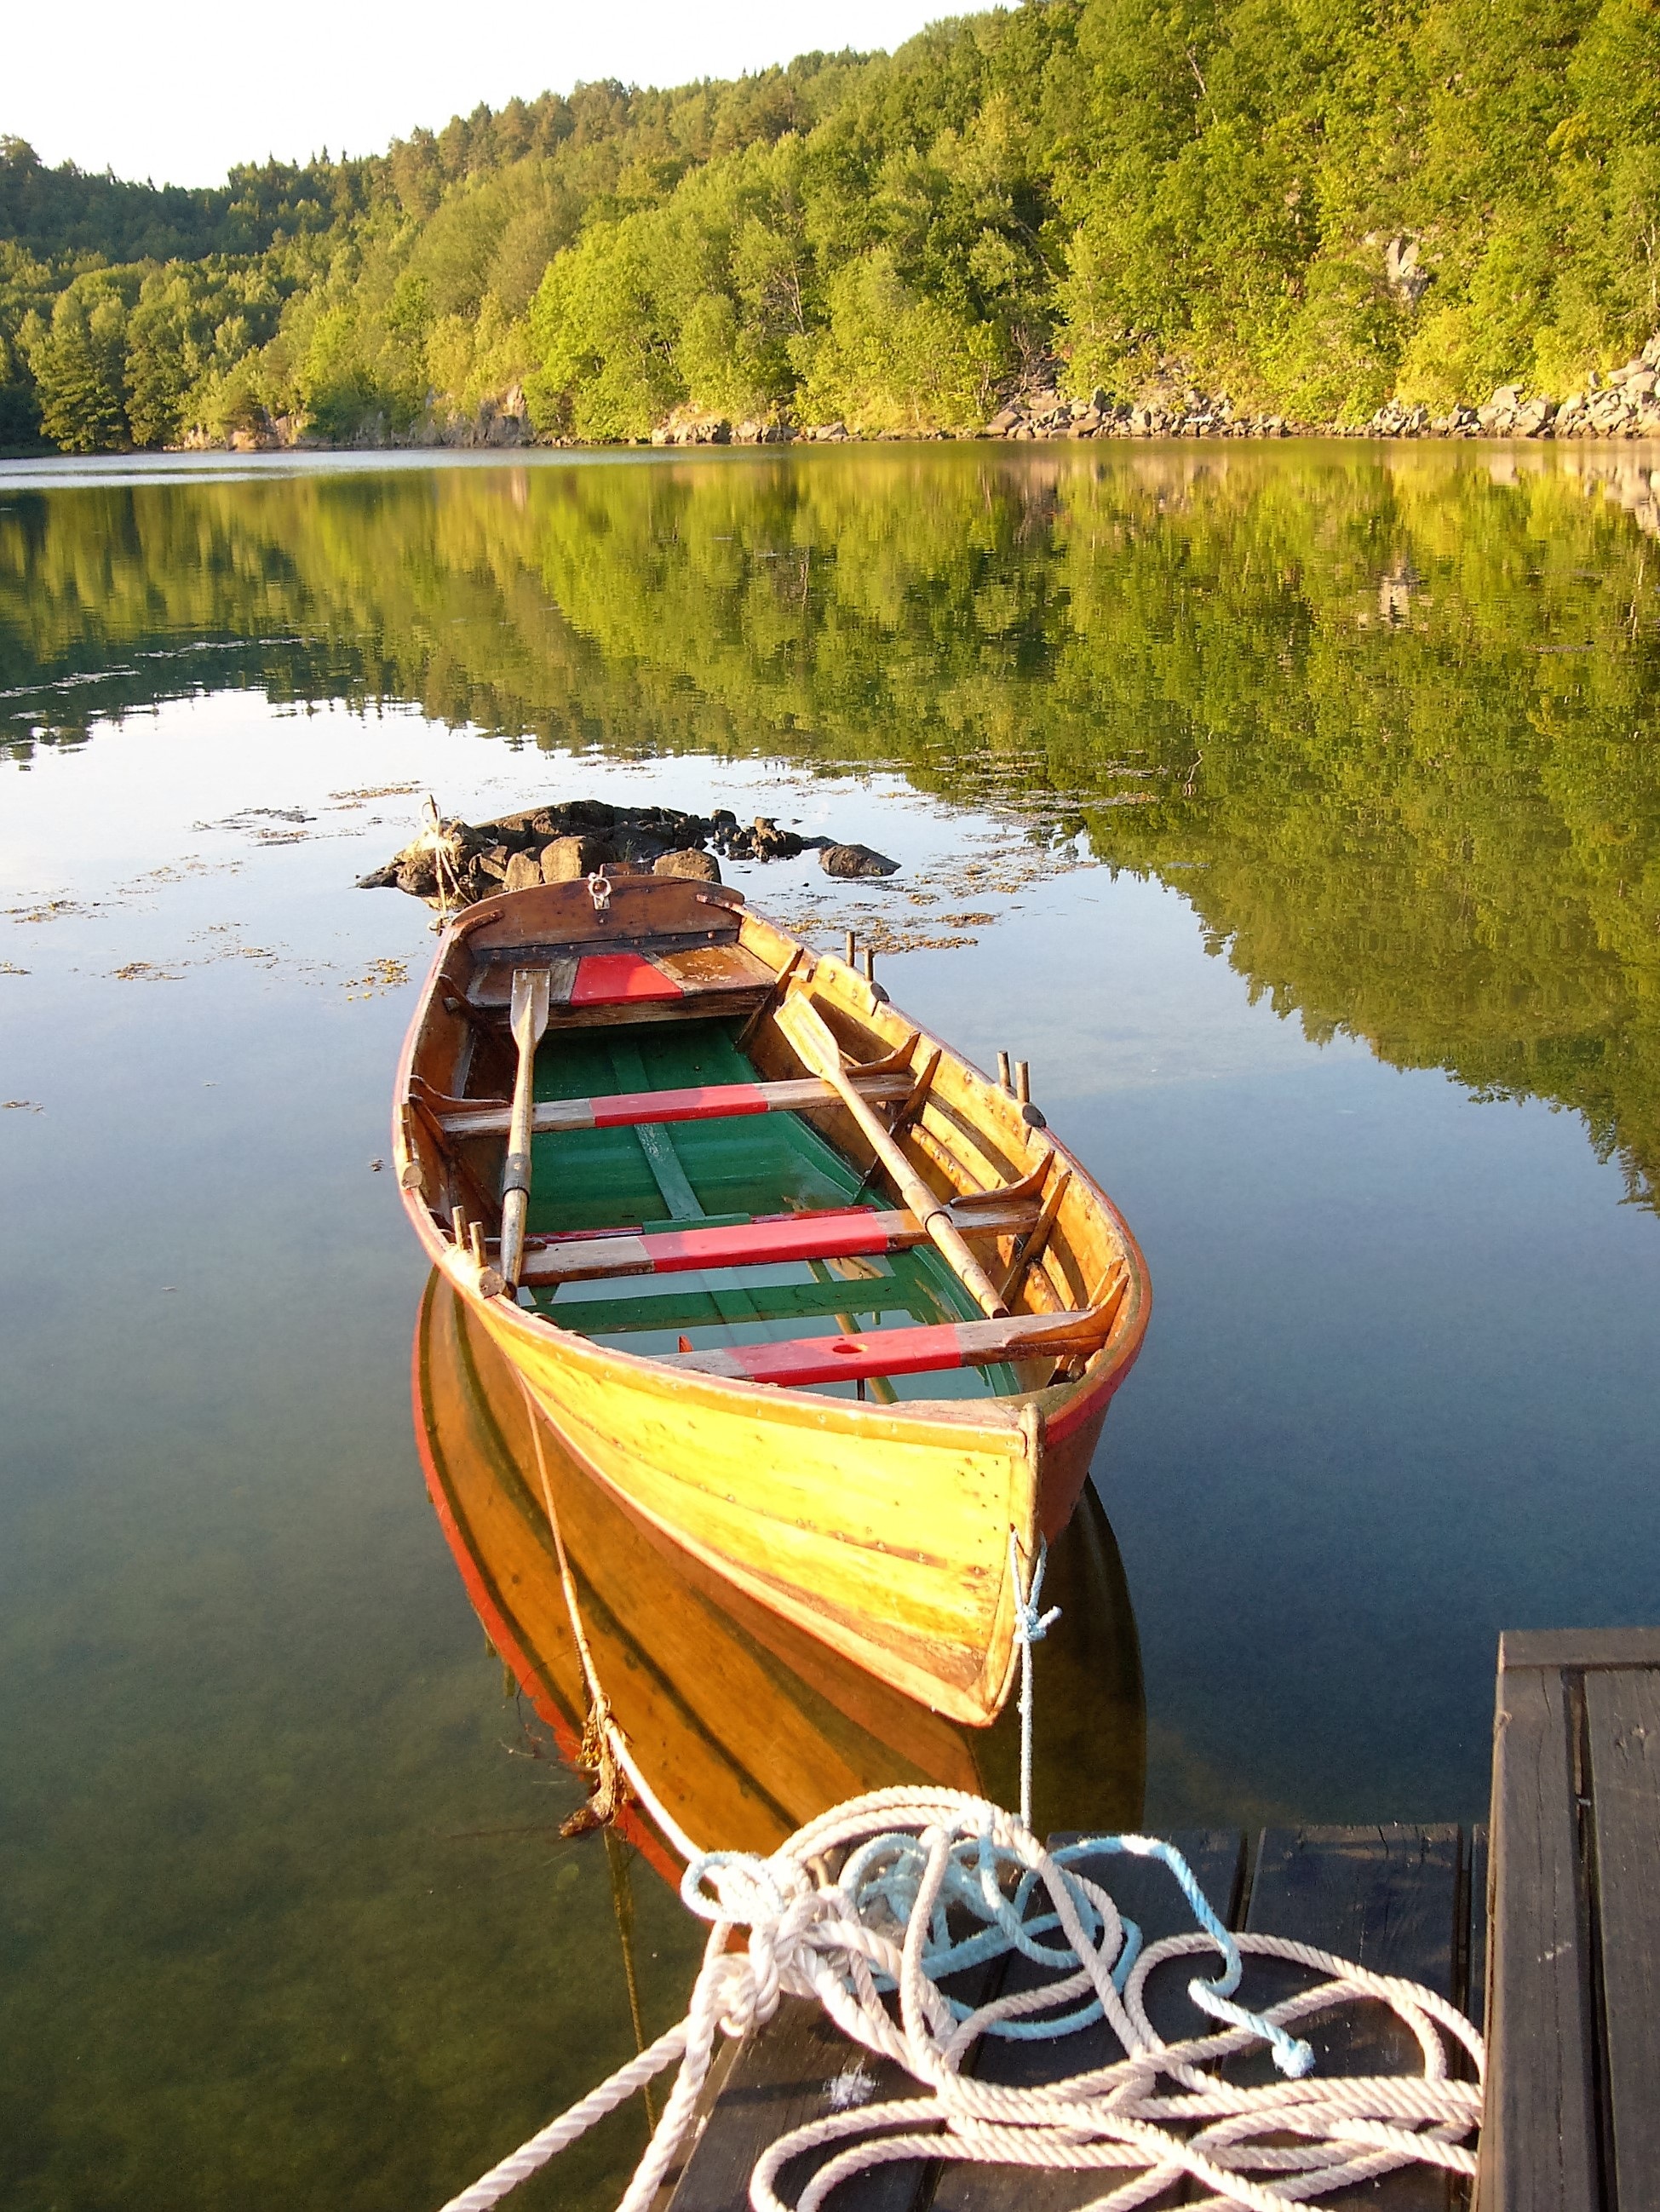
water, boat, lake, river, summer, canoe, evening, vehicle, boating, watercraft, watercraft rowing